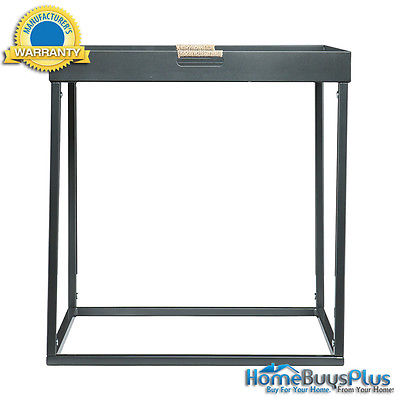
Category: table